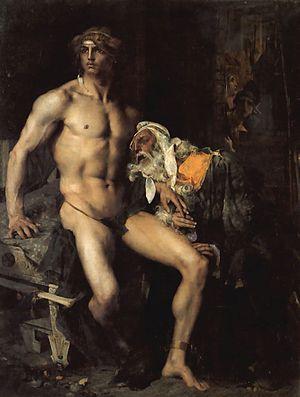
Cette page recense les lauréats du prix de Rome en peinture, récompense inaugurée en 1663, et de façon officielle en 1667, par l'Académie royale de peinture et de sculpture à Paris, et supprimée par une réforme, après 1968.